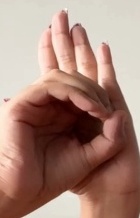
ASL sign: 0